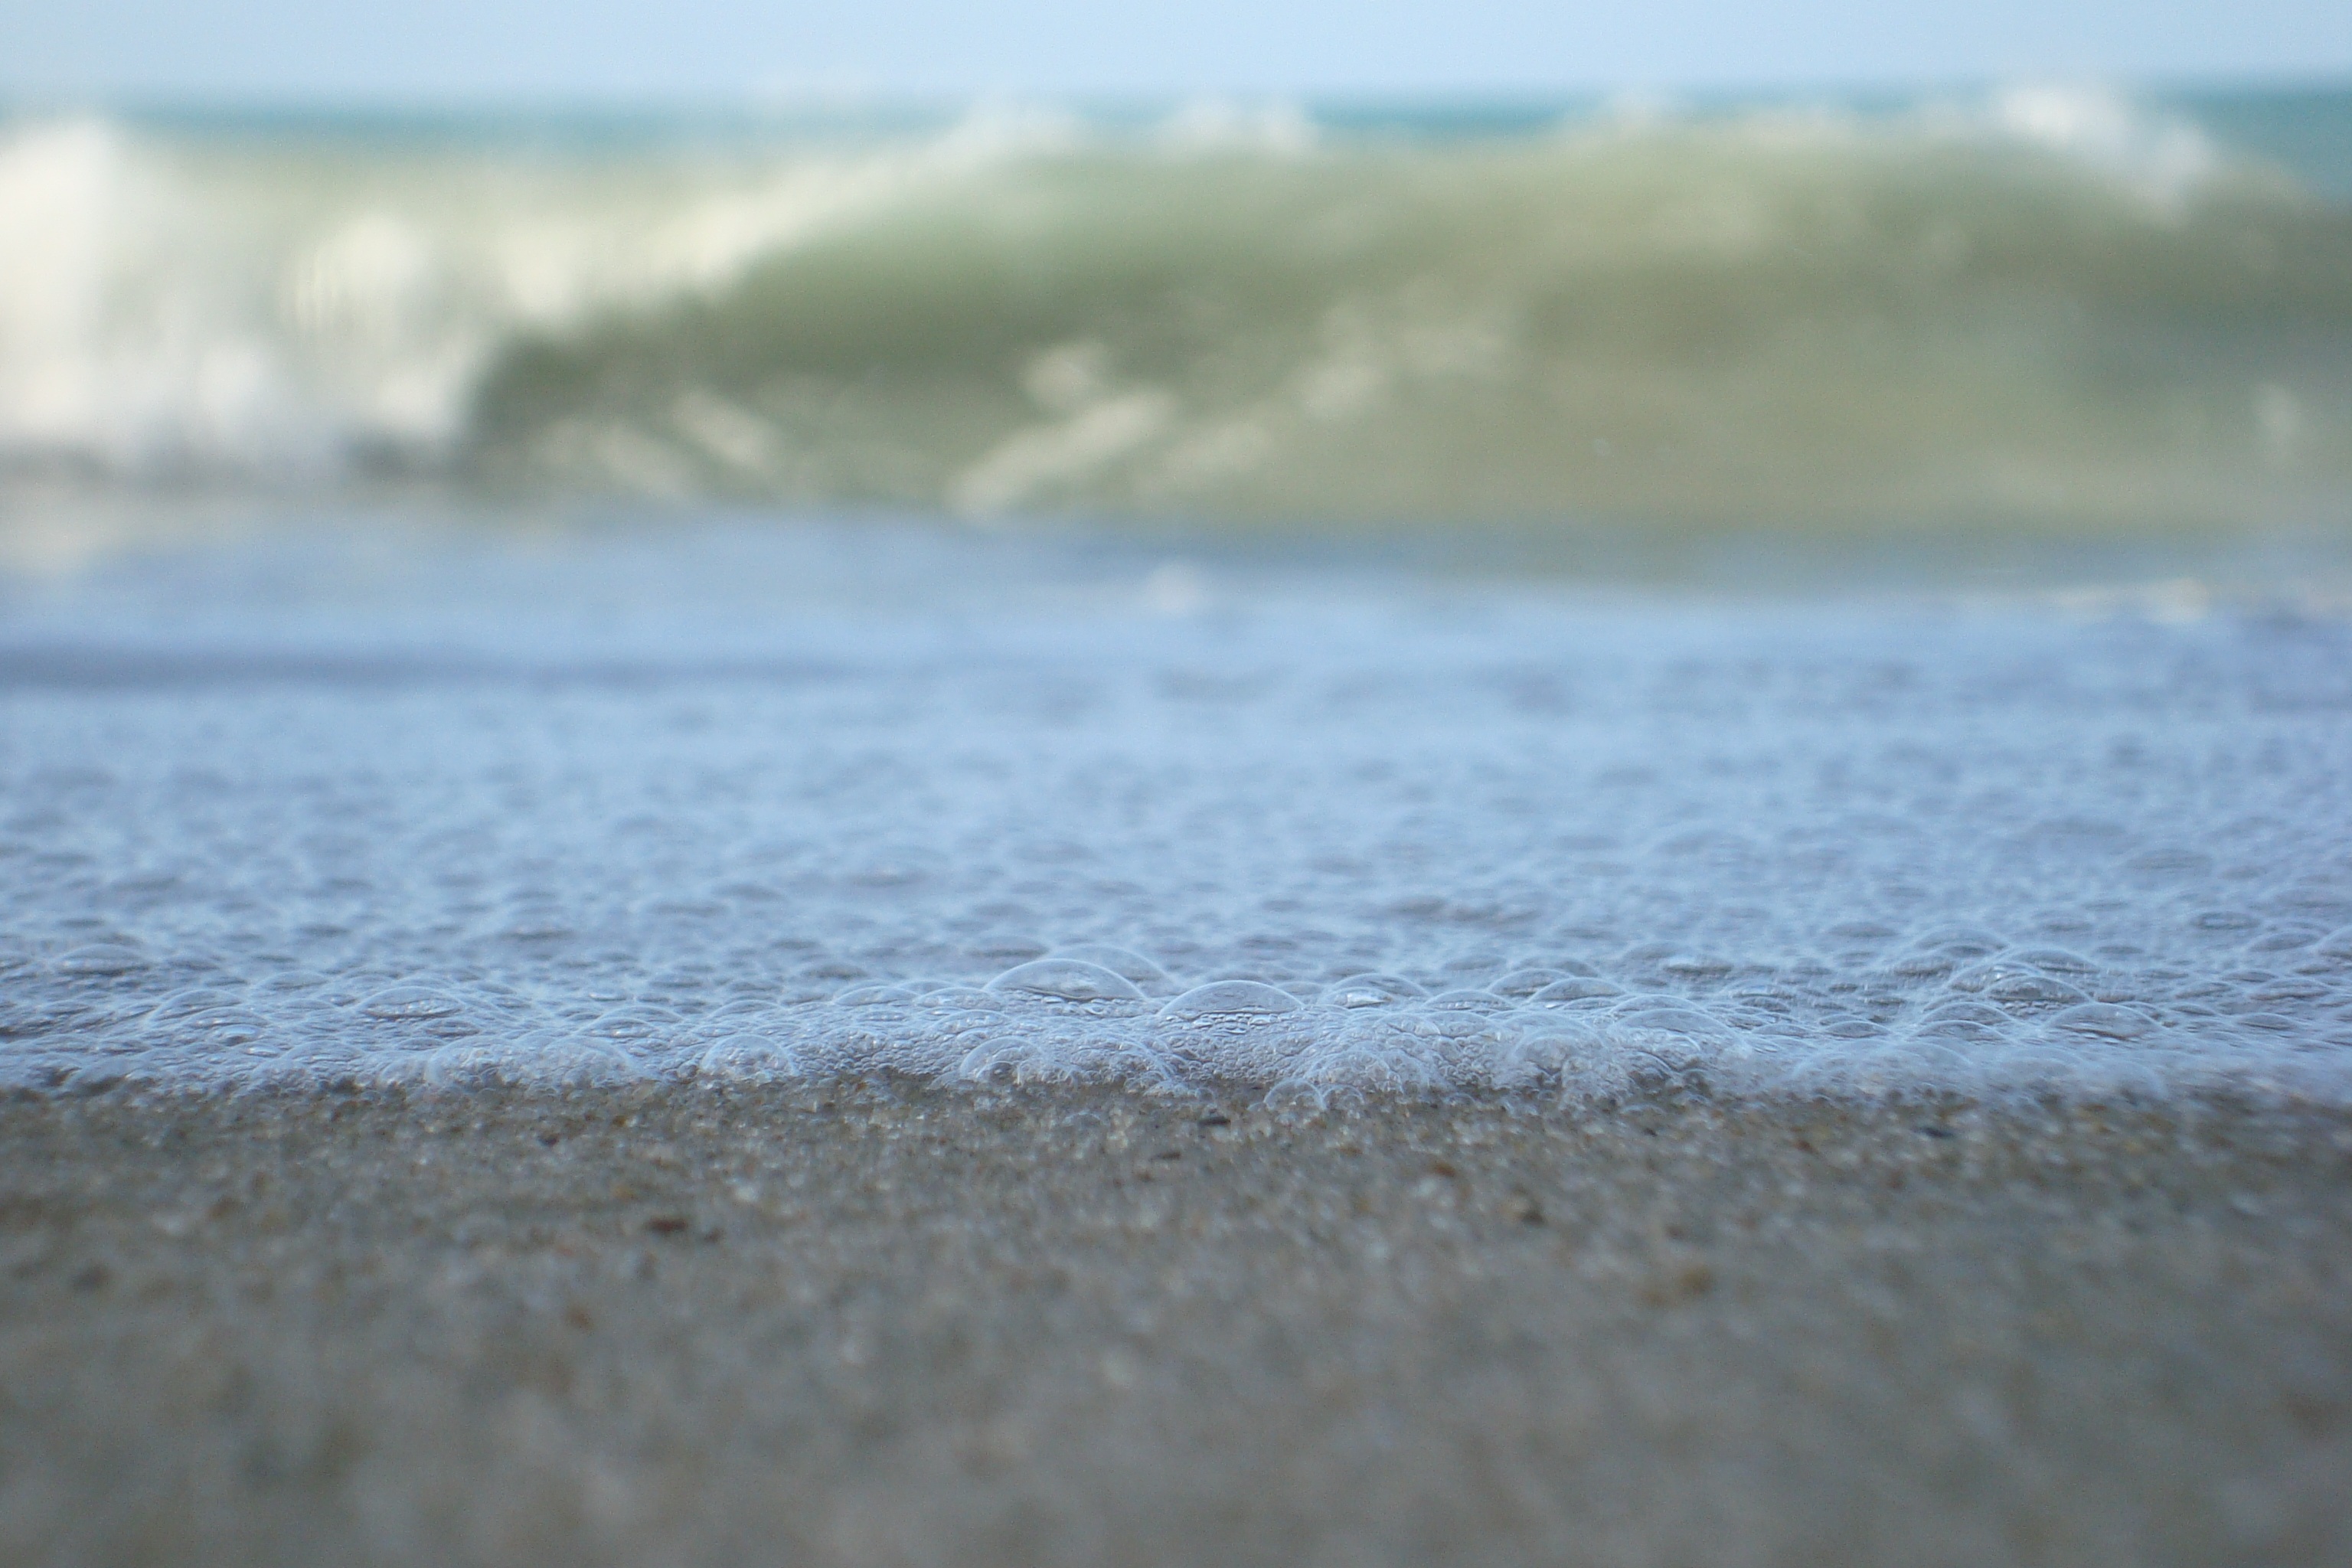
beach, sea, coast, water, nature, outdoor, sand, ocean, horizon, cloud, sky, sunlight, morning, shore, wave, coastal, coastline, seaside, environment, scenic, seascape, body of water, marine, habitat, mudflat, atmospheric phenomenon, wind wave